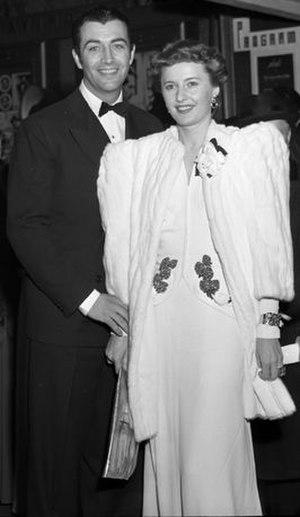
Spangler Arlington Brugh, dit Robert Taylor est un acteur américain né le 5 août 1911 à Filley dans le Nebraska et mort le 8 juin 1969 à Santa Monica en Californie.